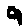
Label: 9